Major League Baseball draft

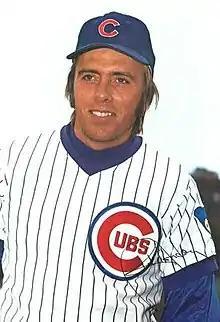
Rick Monday was the first player selected in a Major League Baseball draft, on June 8, 1965.

The Major League Baseball draft (officially the Rule 4 Draft; also known as the first-year player draft or amateur draft) is the primary mechanism by which Major League Baseball (MLB) assigns amateur baseball players from high schools, colleges, and other amateur baseball clubs to its teams. The draft order is determined by a lottery system, starting in 2023, where teams that did not make the postseason in the previous year participate in a state-lottery style process to determine the first six picks. The team with the worst record has the best odds of receiving the first pick. Prior to 2023, the draft order was based on the previous season's standings, with the worst team selecting first.